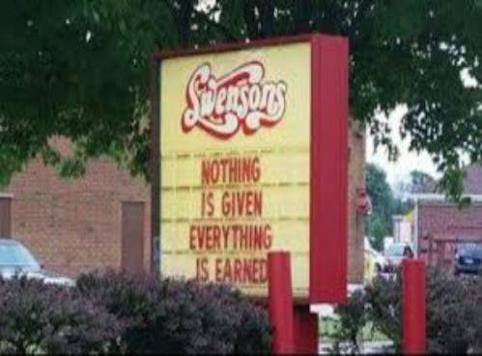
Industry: Food